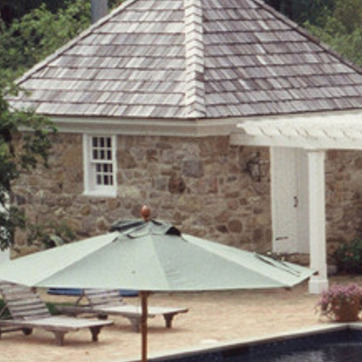
Material: stone